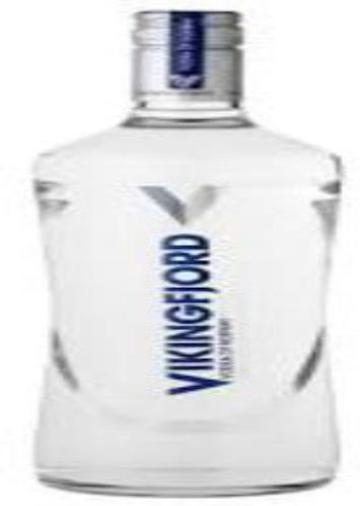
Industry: Food